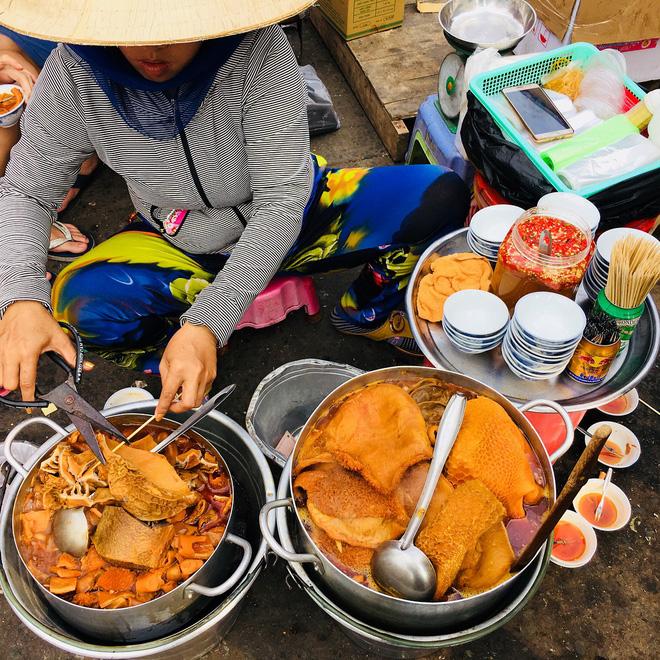
một người đang ngồi ở bên những nồi thức ăn